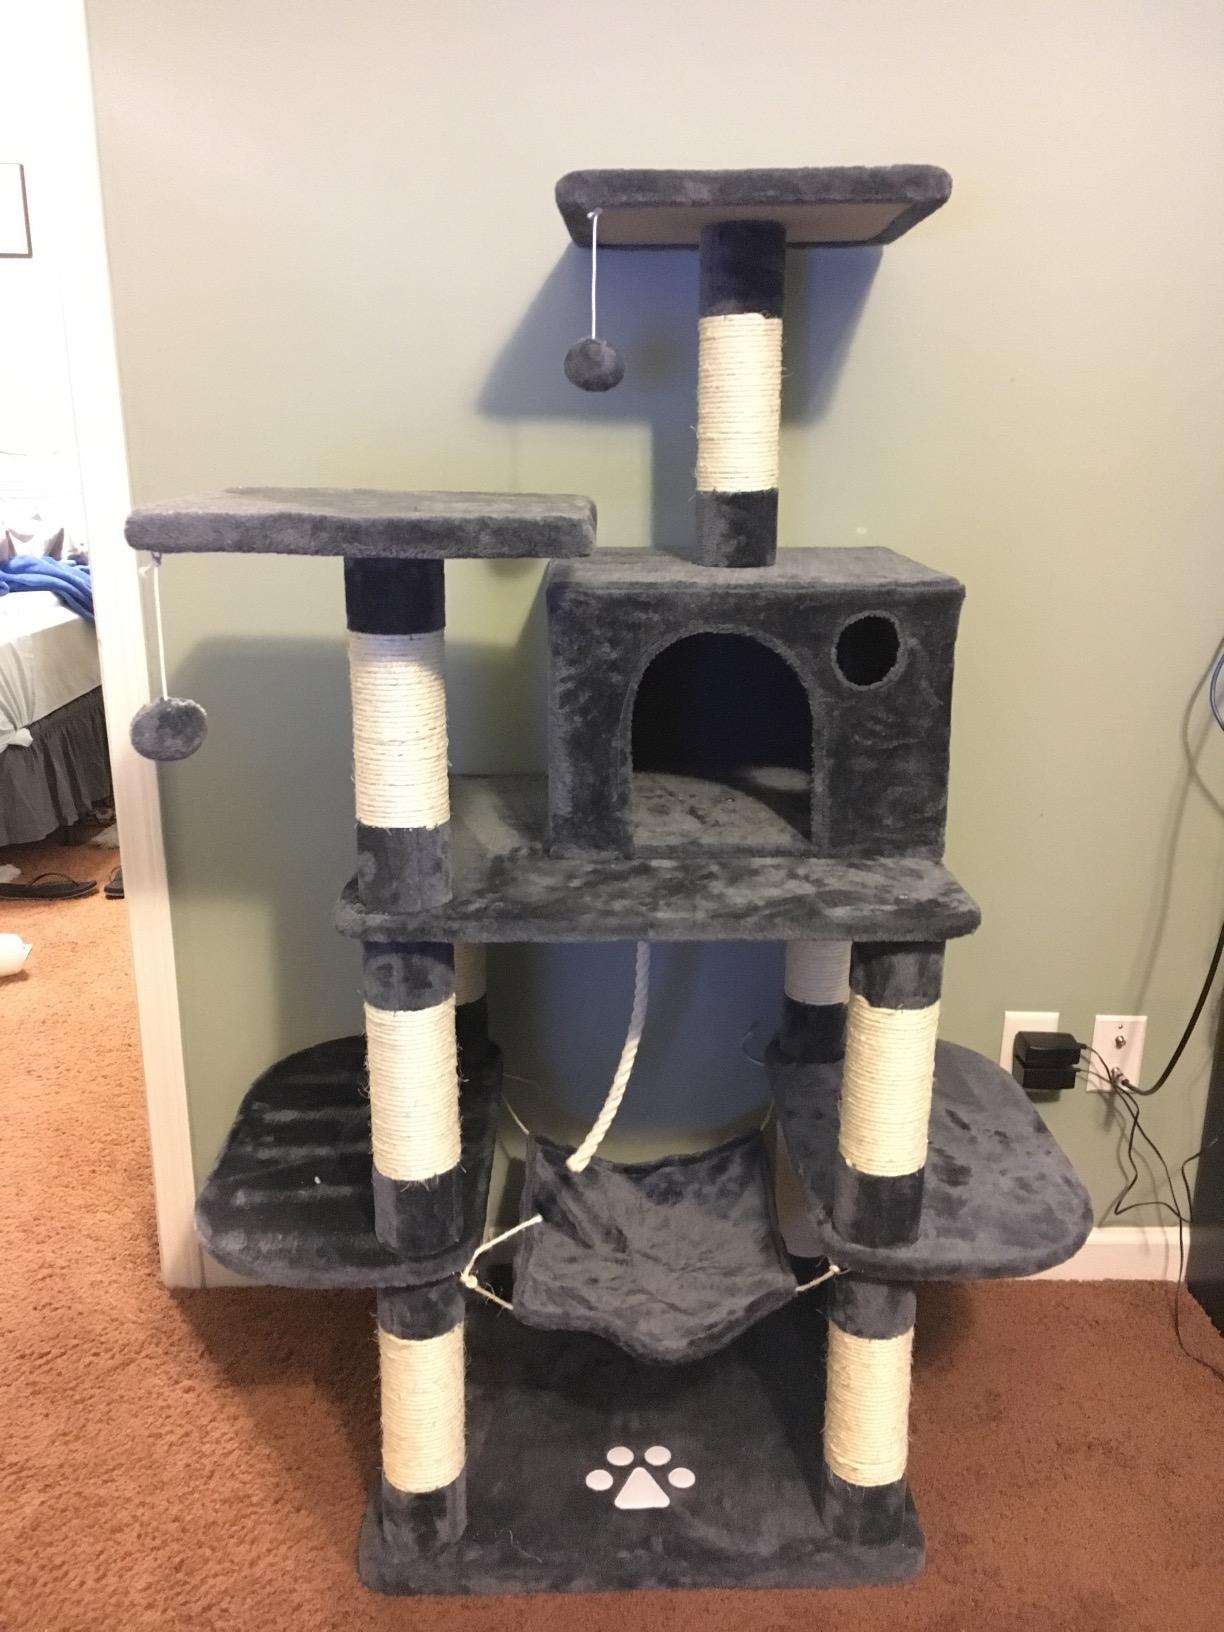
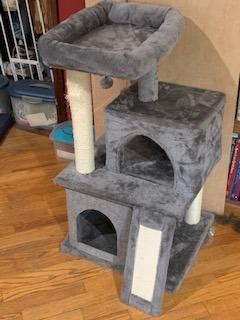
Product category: items_cat tree
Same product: no